Kuni-yuzuri

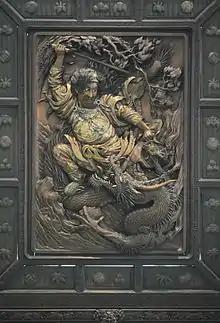
Susanoo fighting the Yamata no Orochi.

Declaring himself winner of the trial, Susanoo then began to wreak havoc upon Takagamahara, causing Amaterasu to hide herself in the Ama-no-Iwato, plunging heaven and earth into darkness. Though Amaterasu was eventually persuaded to come out of the cave, Susanoo was banished a second time as punishment for his misdeeds. He then came down to Ashihara-no-Nakatsukuni (the 'Central Land of Reed Plains', i.e. the earthly land of Japan), to the land of Izumo, where he slew the eight-headed serpent Yamata-no-Orochi and married Kushinada-hime. At length, Susanoo went to the underworld (Ne-no-kuni) to become its ruler.